Serpentine soil

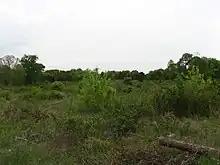
Serpentine Barrens in Rock Springs Nature Preserve, Lancaster County, Pennsylvania

Rock Springs Nature Preserve in Lancaster County, Pennsylvania is a property conserved by the Lancaster County Conservancy that is a prime example of a serpentine barren. It was originally a grassland, but wildfire suppression led to the conversion of the area to forest. This barren contains the rare serpentine aster ("Symphyotrichum depauperatum"), as well as a number of rare species of moths and skippers.